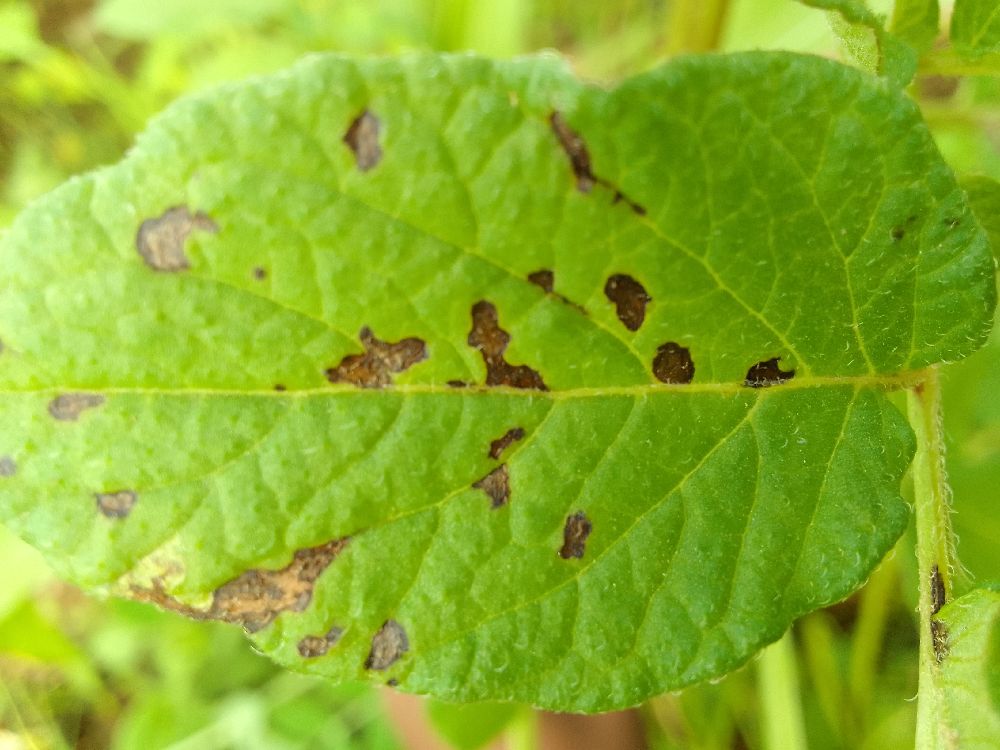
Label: Early blight